Mimico Centennial Library

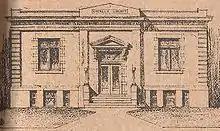
Carniegie Library (demolished)

Mimico Centennial Library is a public library in Toronto, Ontario, Canada. It is a branch of the Toronto Public Library system and is located in the neighbourhood of Mimico in the former city of Etobicoke.